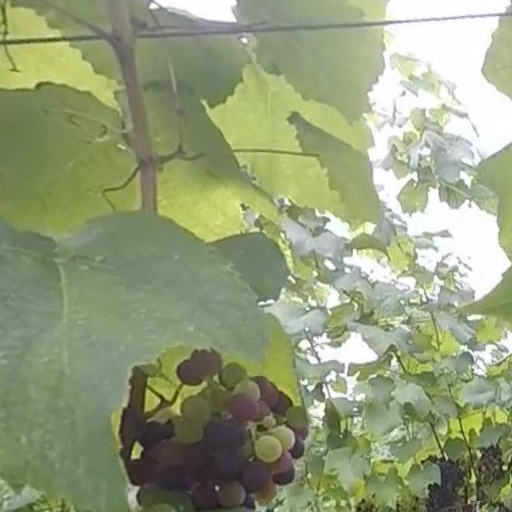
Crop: grape